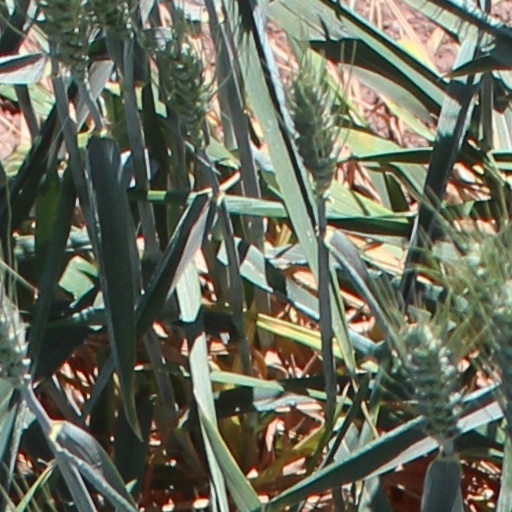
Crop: wheat